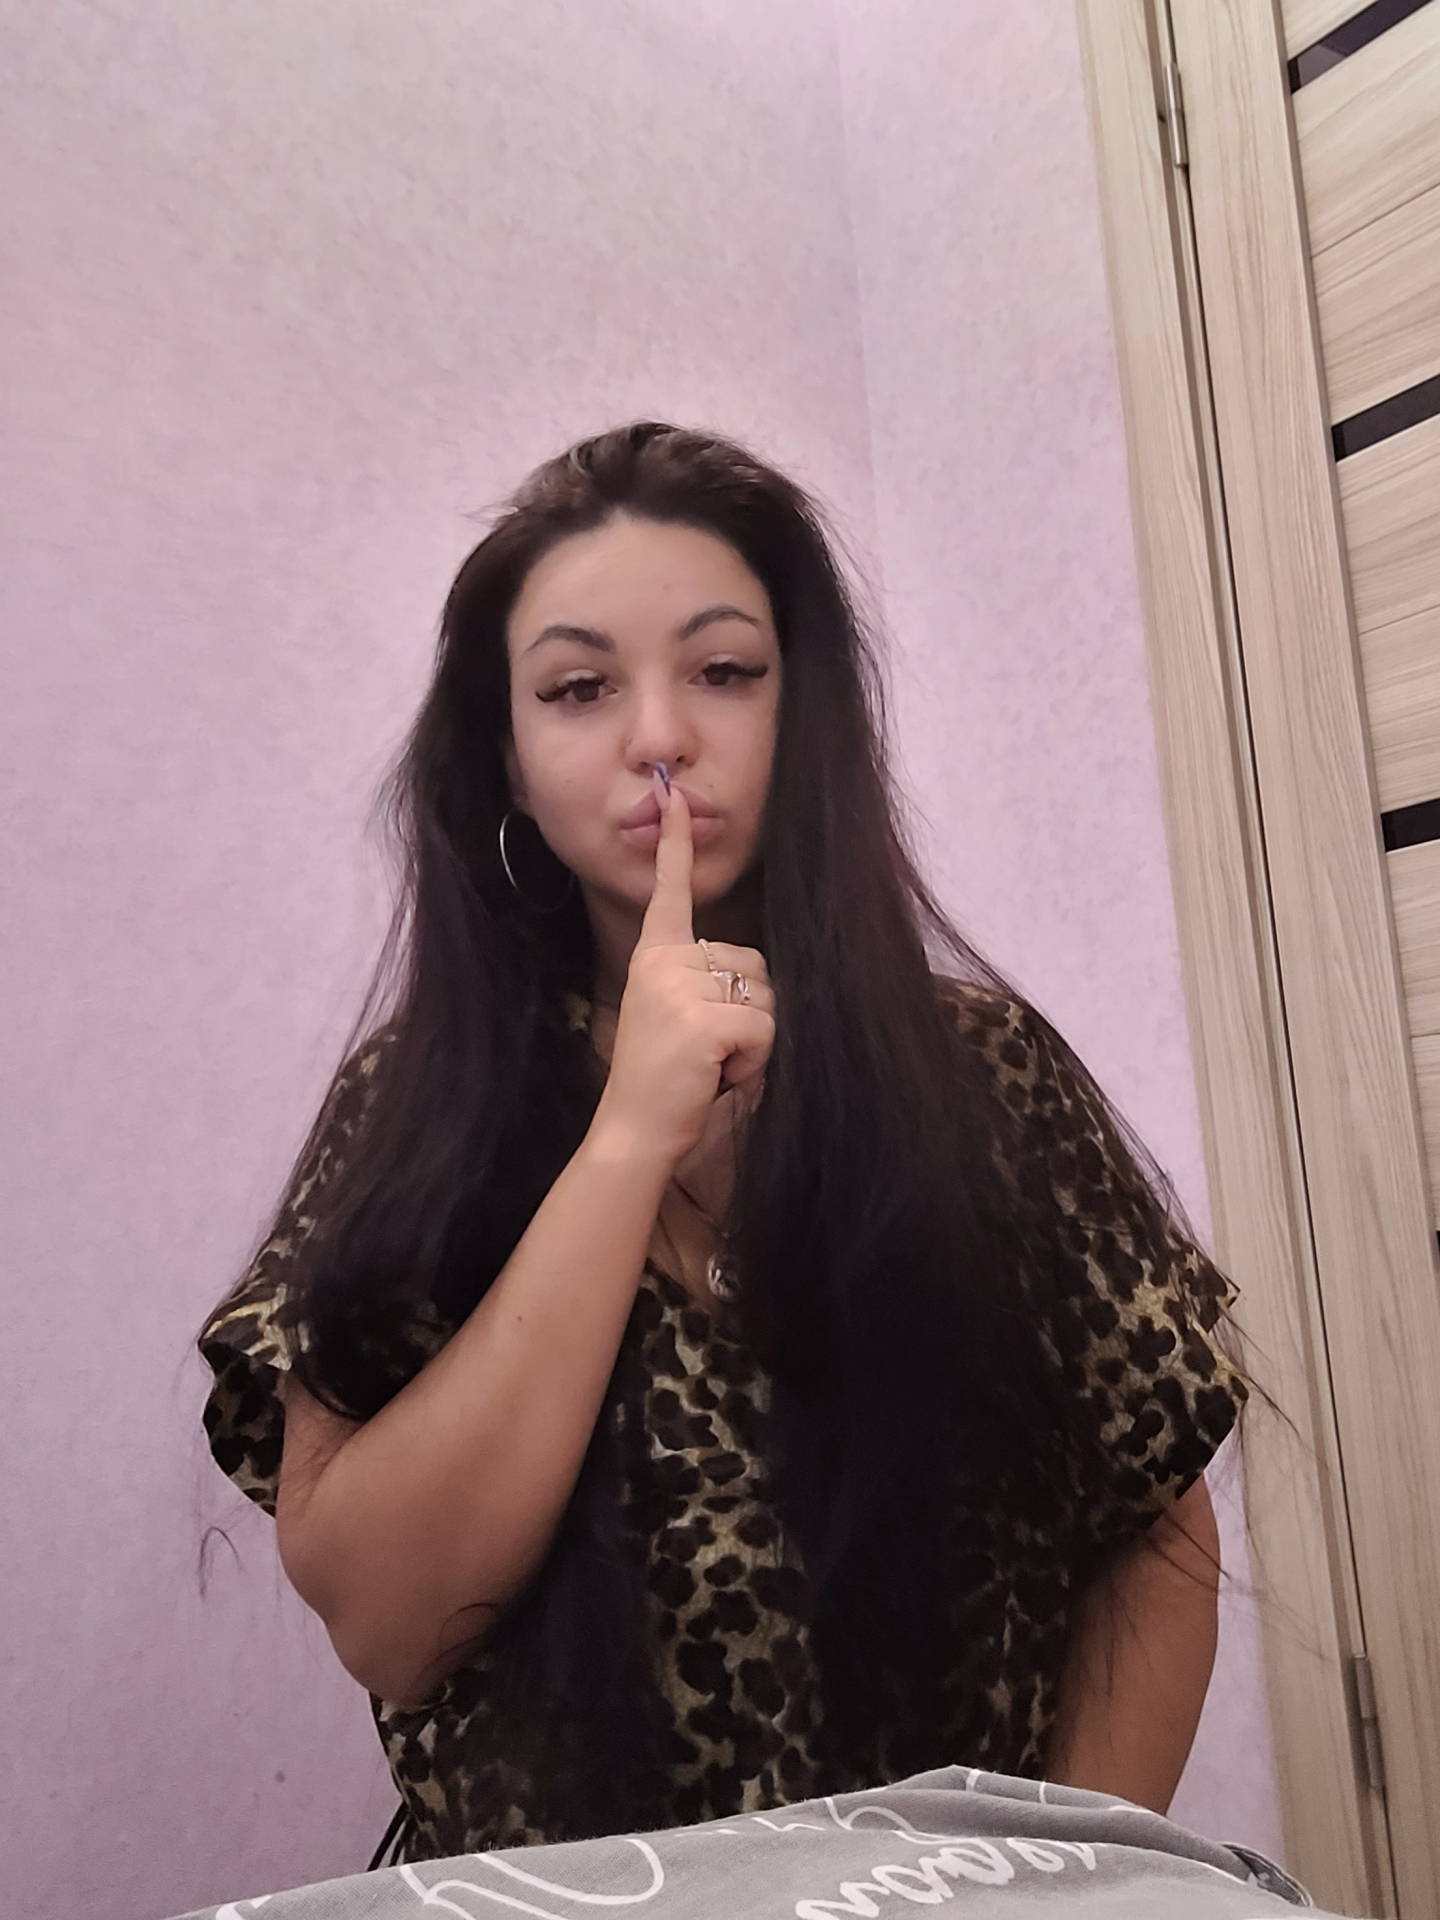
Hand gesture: mute